Cécile Staub Genhart

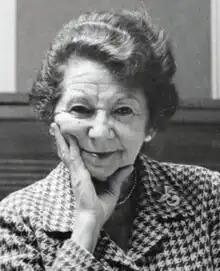
Cécile Staub Genhart

Cécile Staub Genhart (1898–1983) was a Swiss American pianist, pedagogue and teacher. Born in Basel, she played with the Berlin Philharmonic Orchestra in 1922. She moved to the United States and joined the faculty of Eastman School of Music in 1926. She spent over 40 years teaching at Eastman.